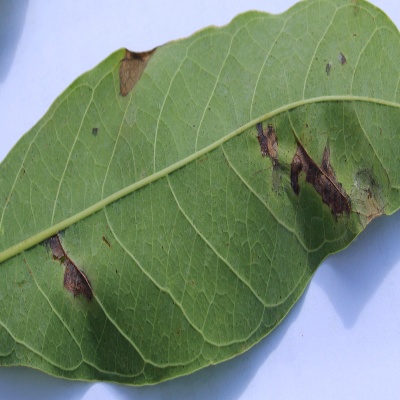
Crop: Cassava
Condition: bacterial blight